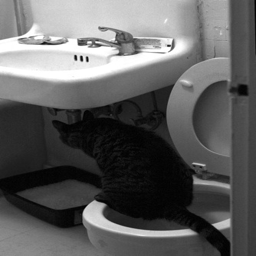
cat using toilet instead of his cat box
A cat perches on and uses the toilet.
A cat sits on a toilet and looks like it is going to the bathroom in the toilet.
A black cat sitting on top of a white toilet.
A cat sitting on the edge of a toilet looking under a sink.